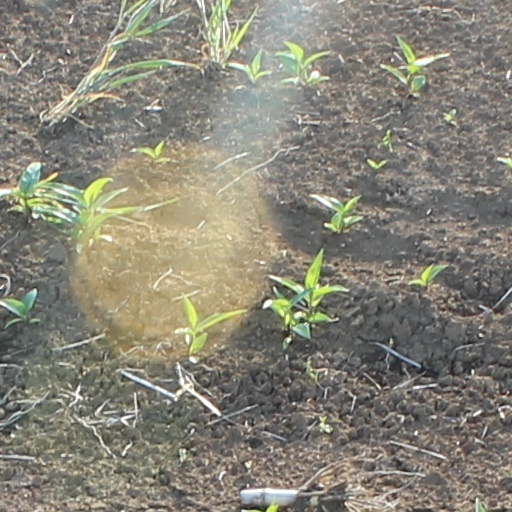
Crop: wheat